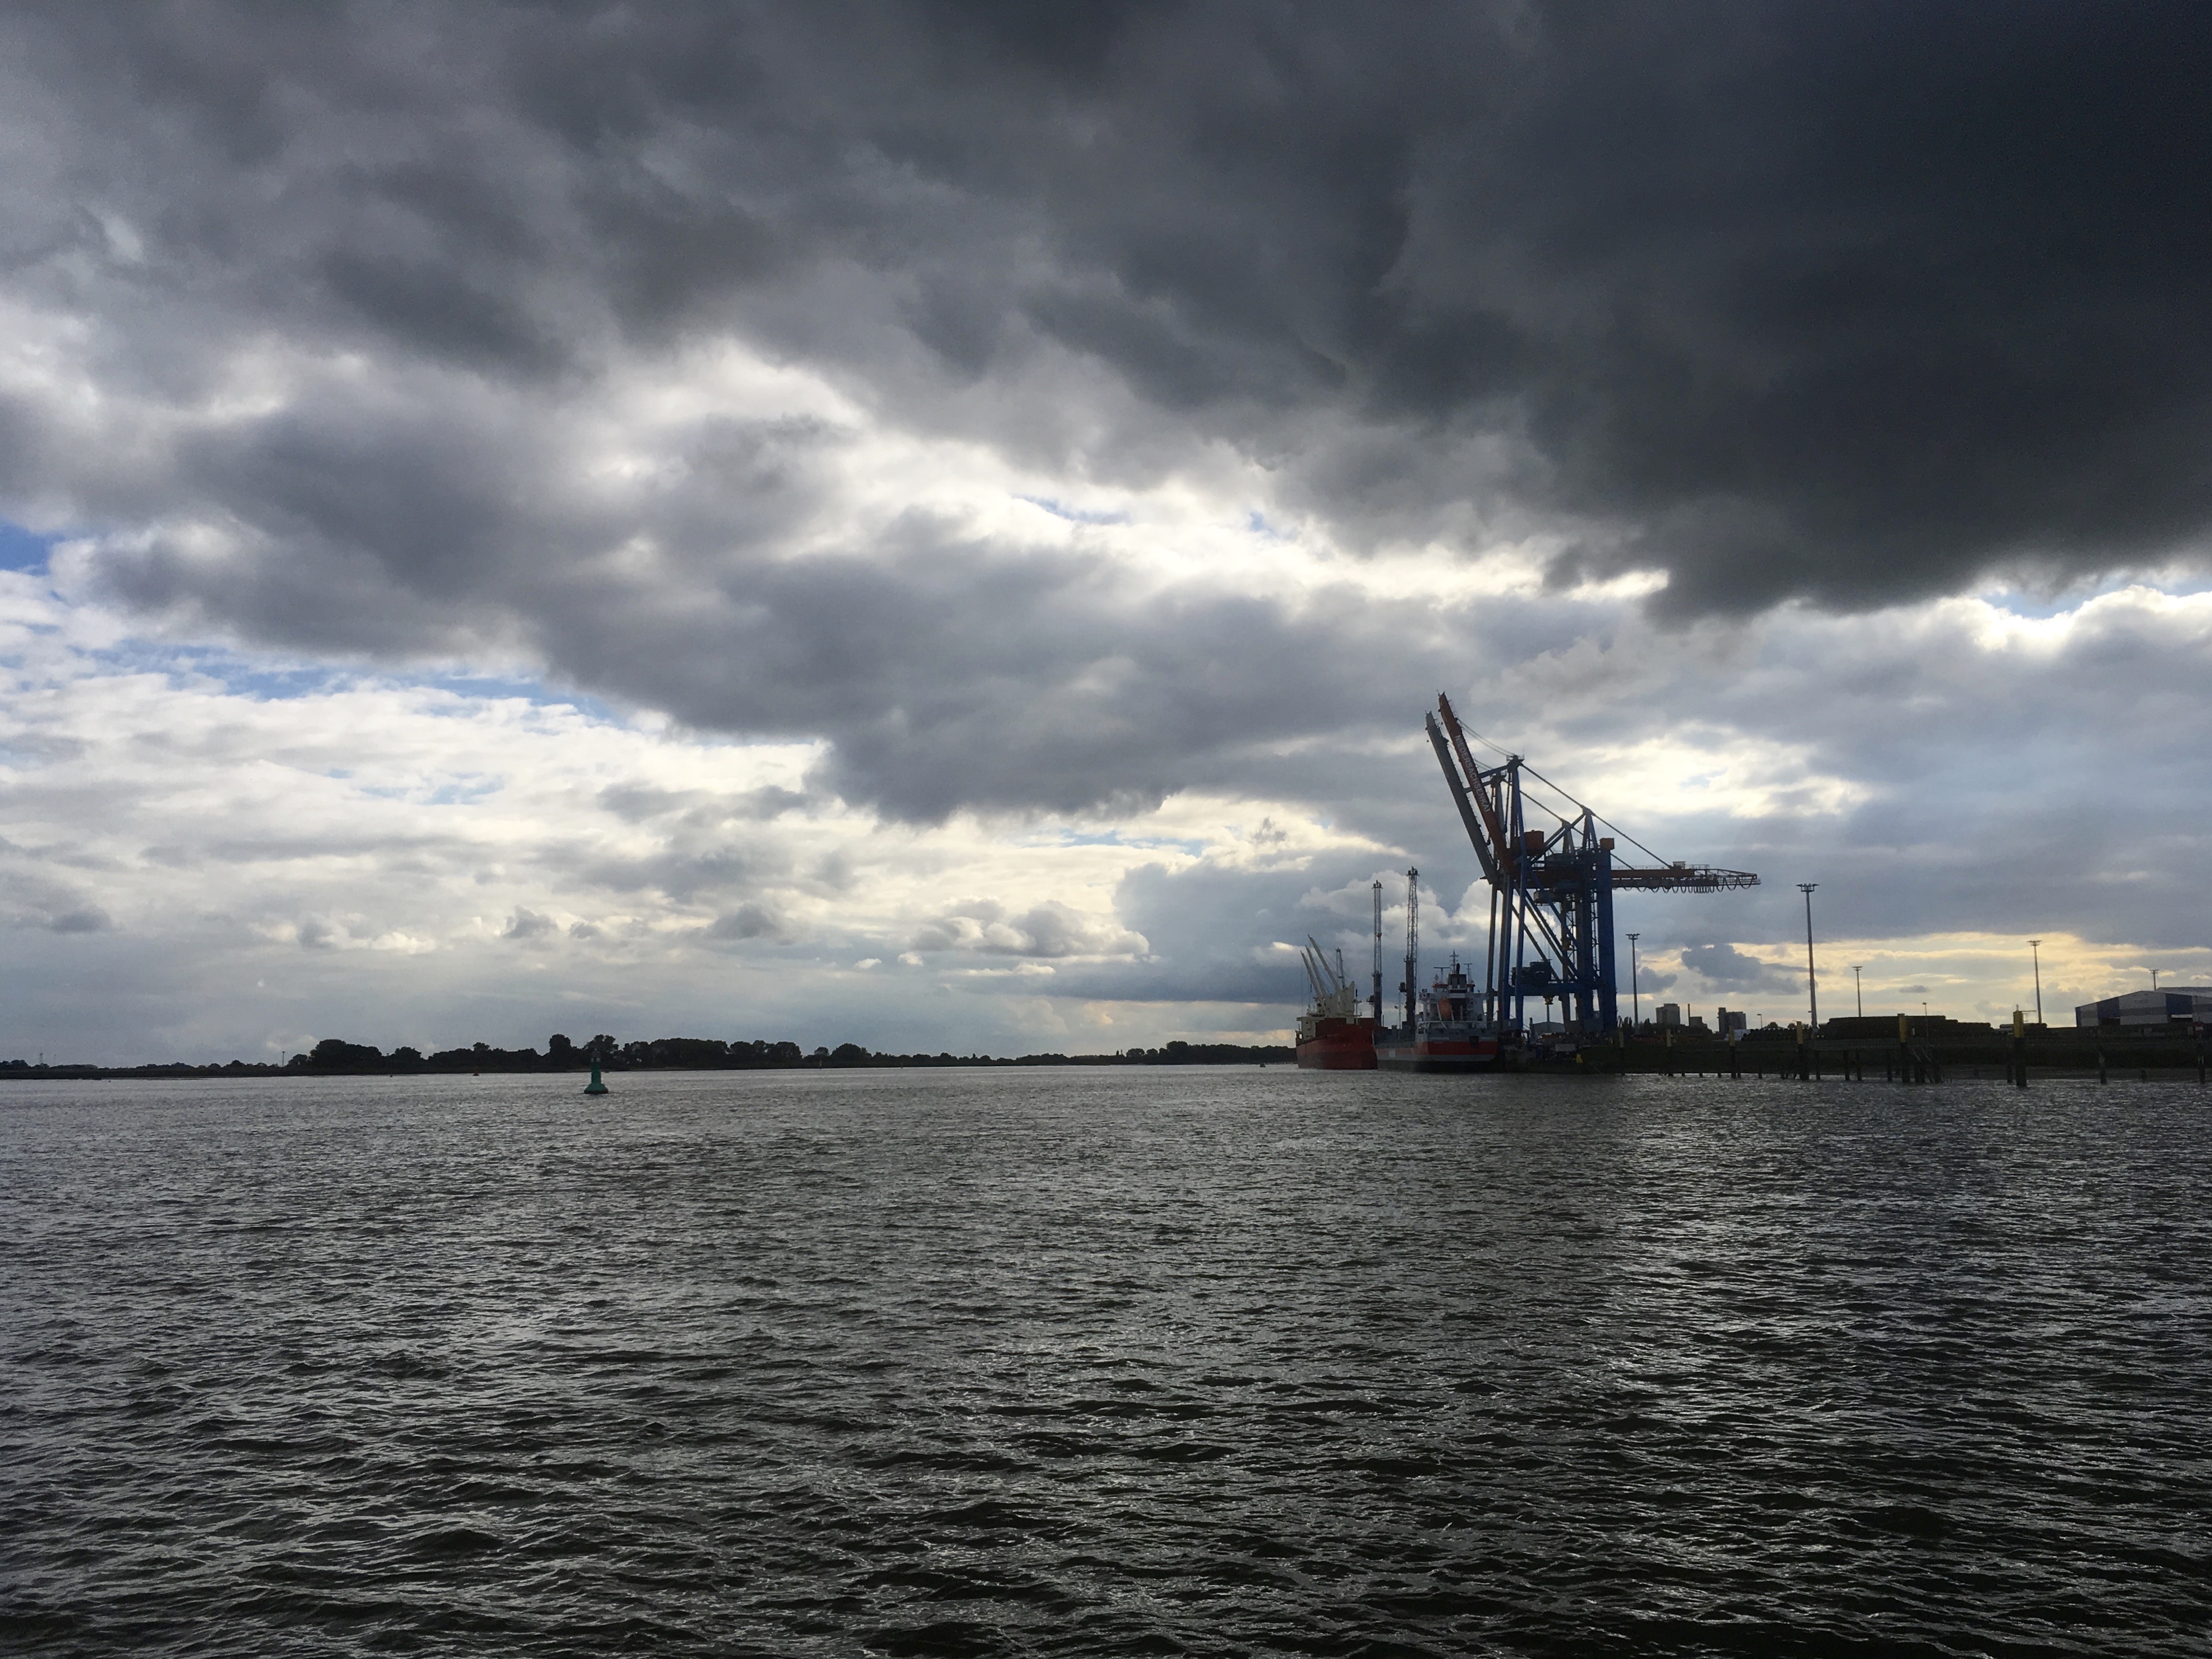
sea, coast, water, ocean, horizon, cloud, sky, boat, wind, river, ship, dusk, vehicle, tower, bay, harbor, port, clouds, cranes, watercraft, river landscape, weser, brake unterweser, on the river weser